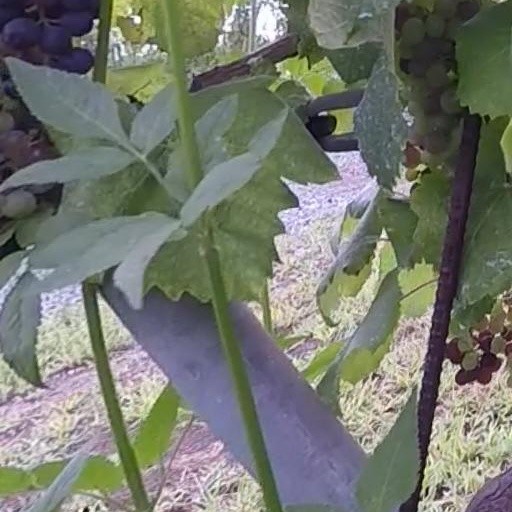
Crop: grape